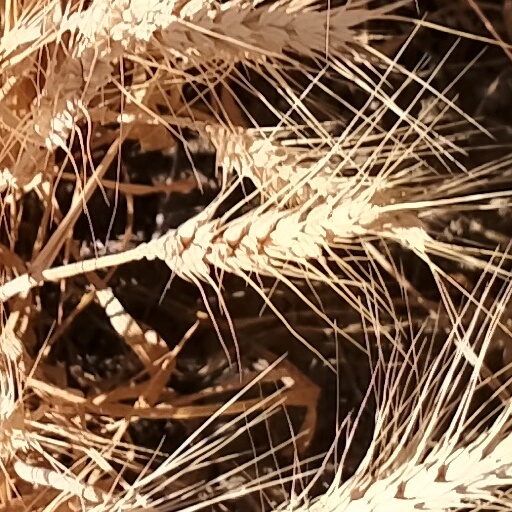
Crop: wheat